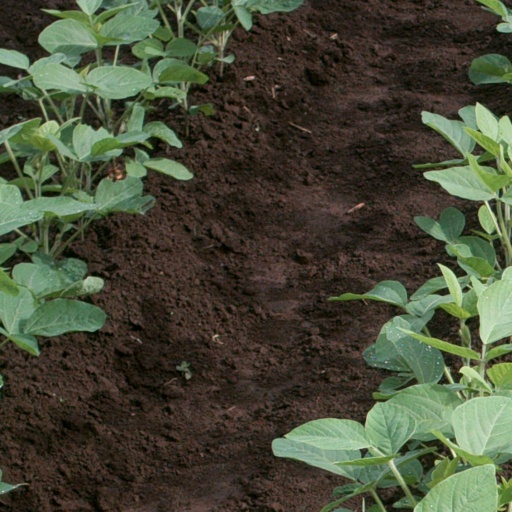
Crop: soybean